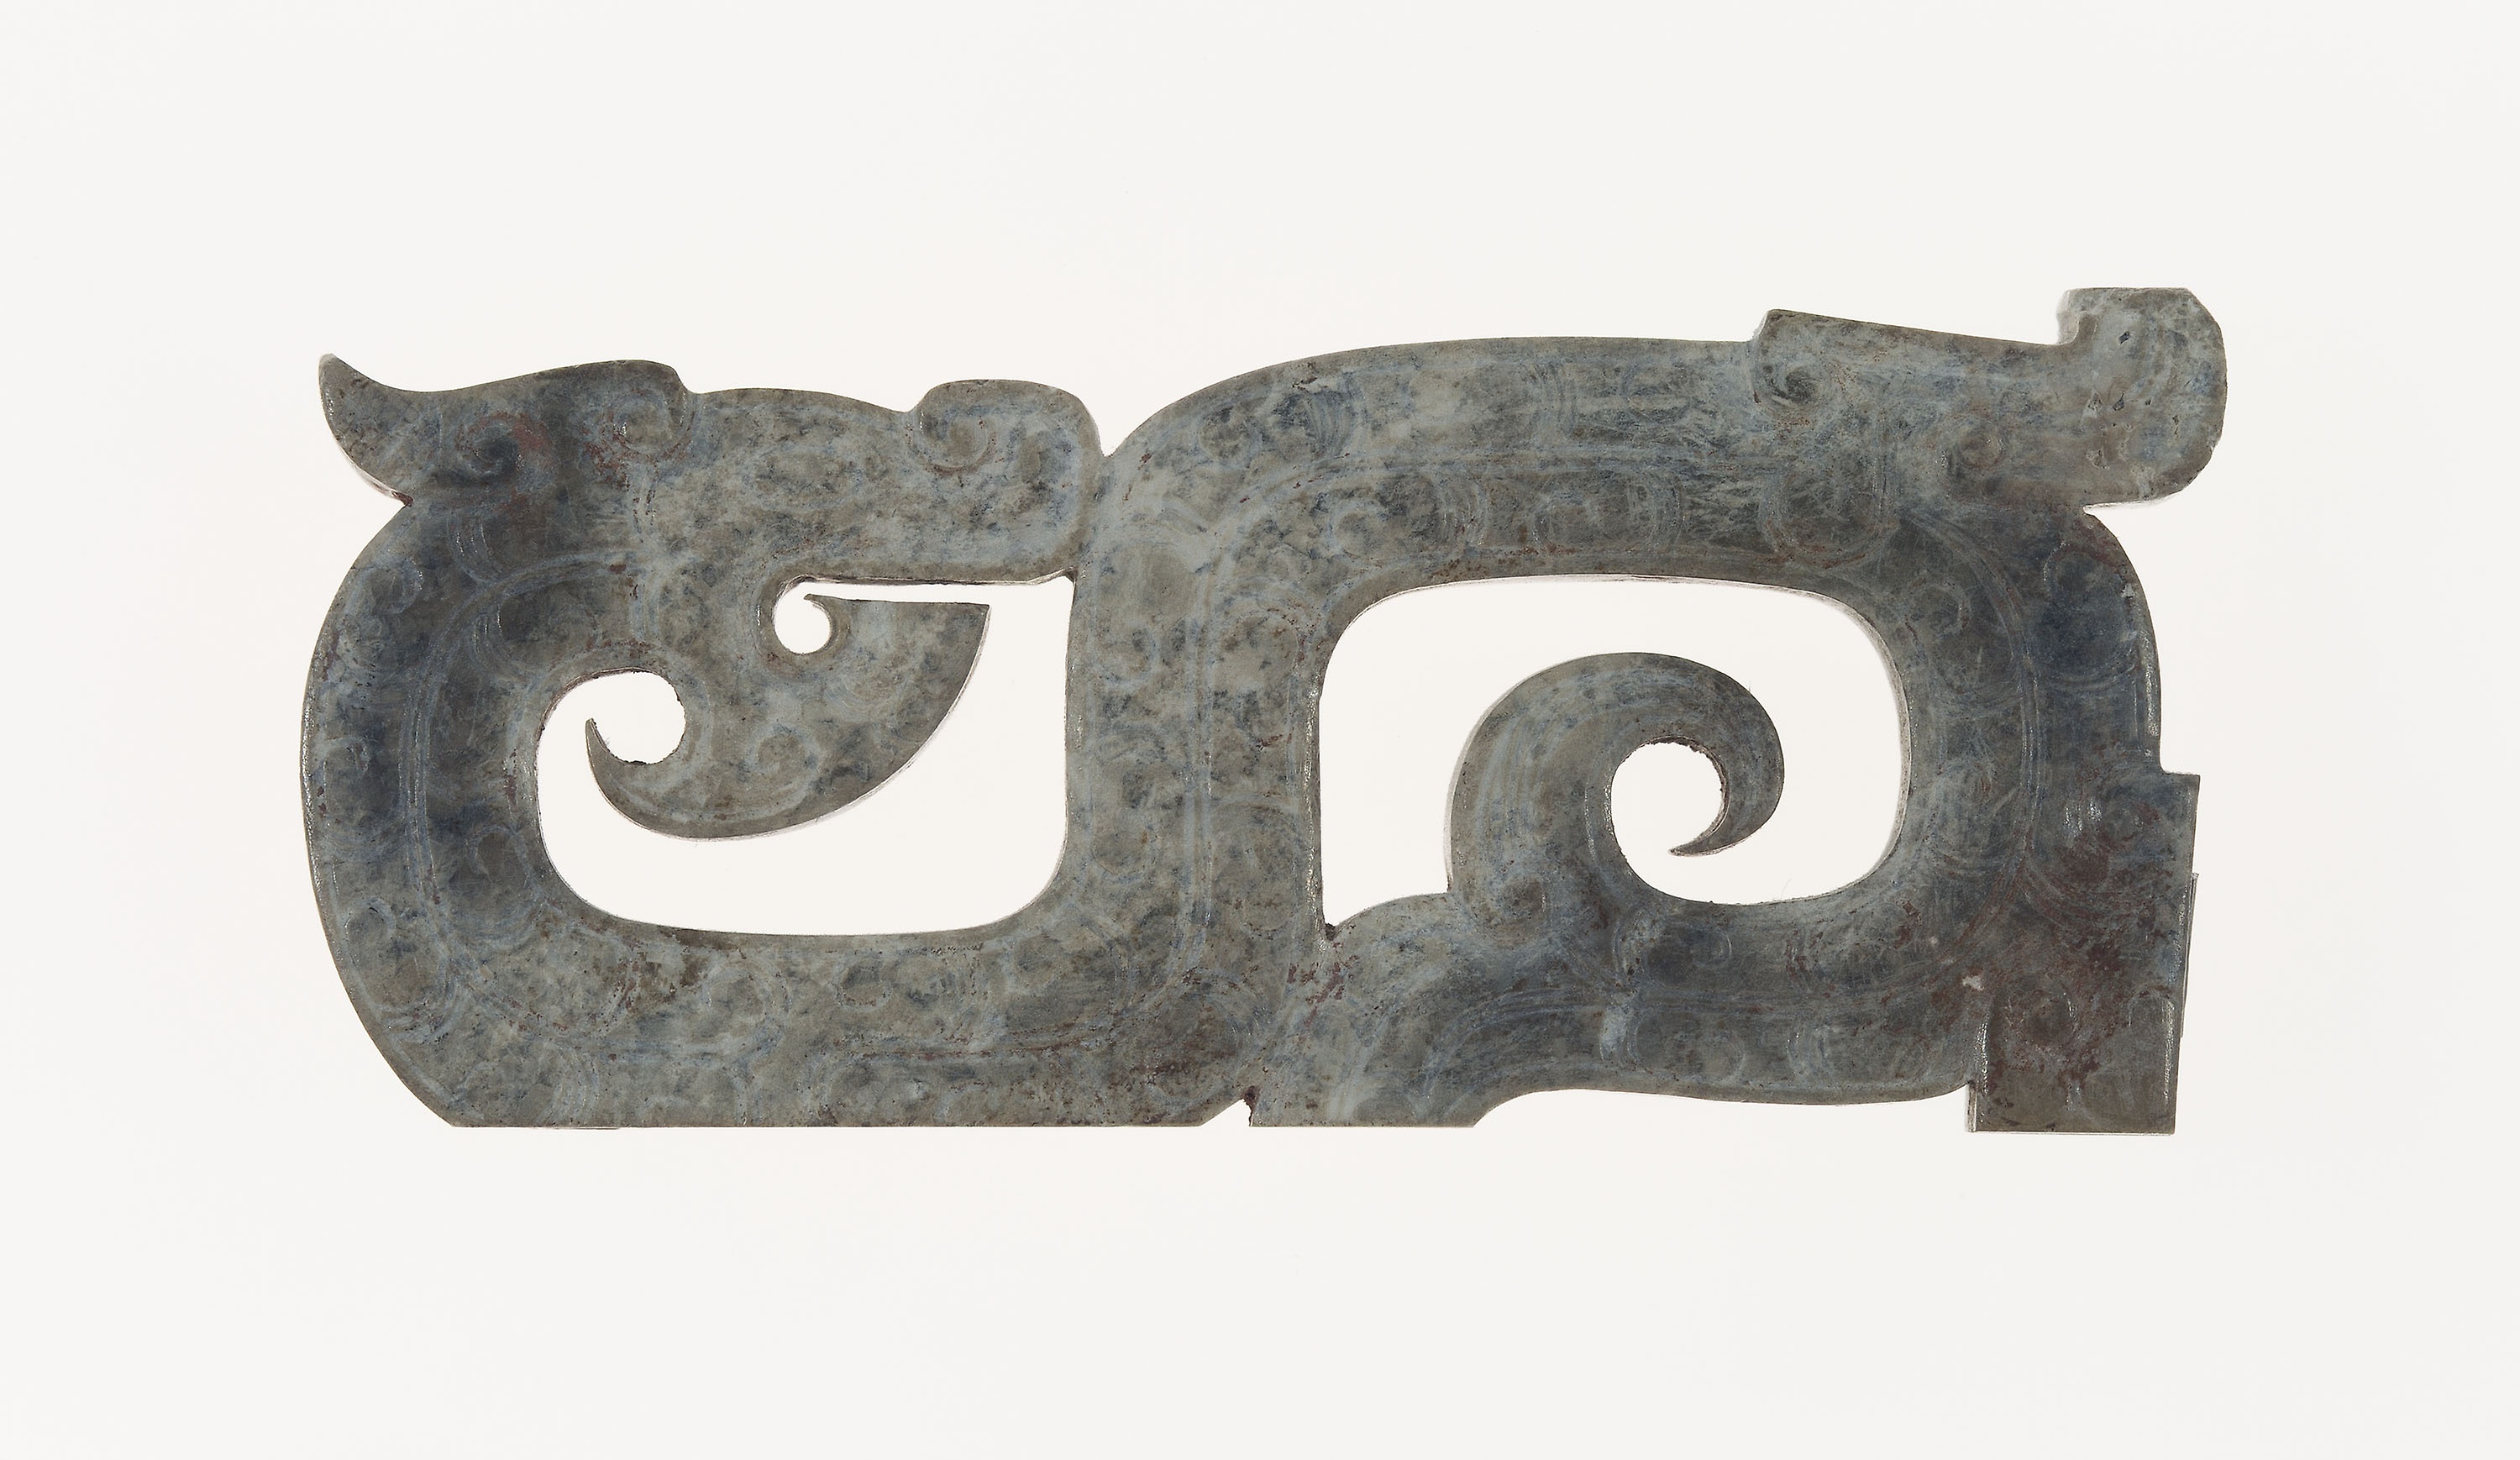
font, number, house numbering, symbol, metal